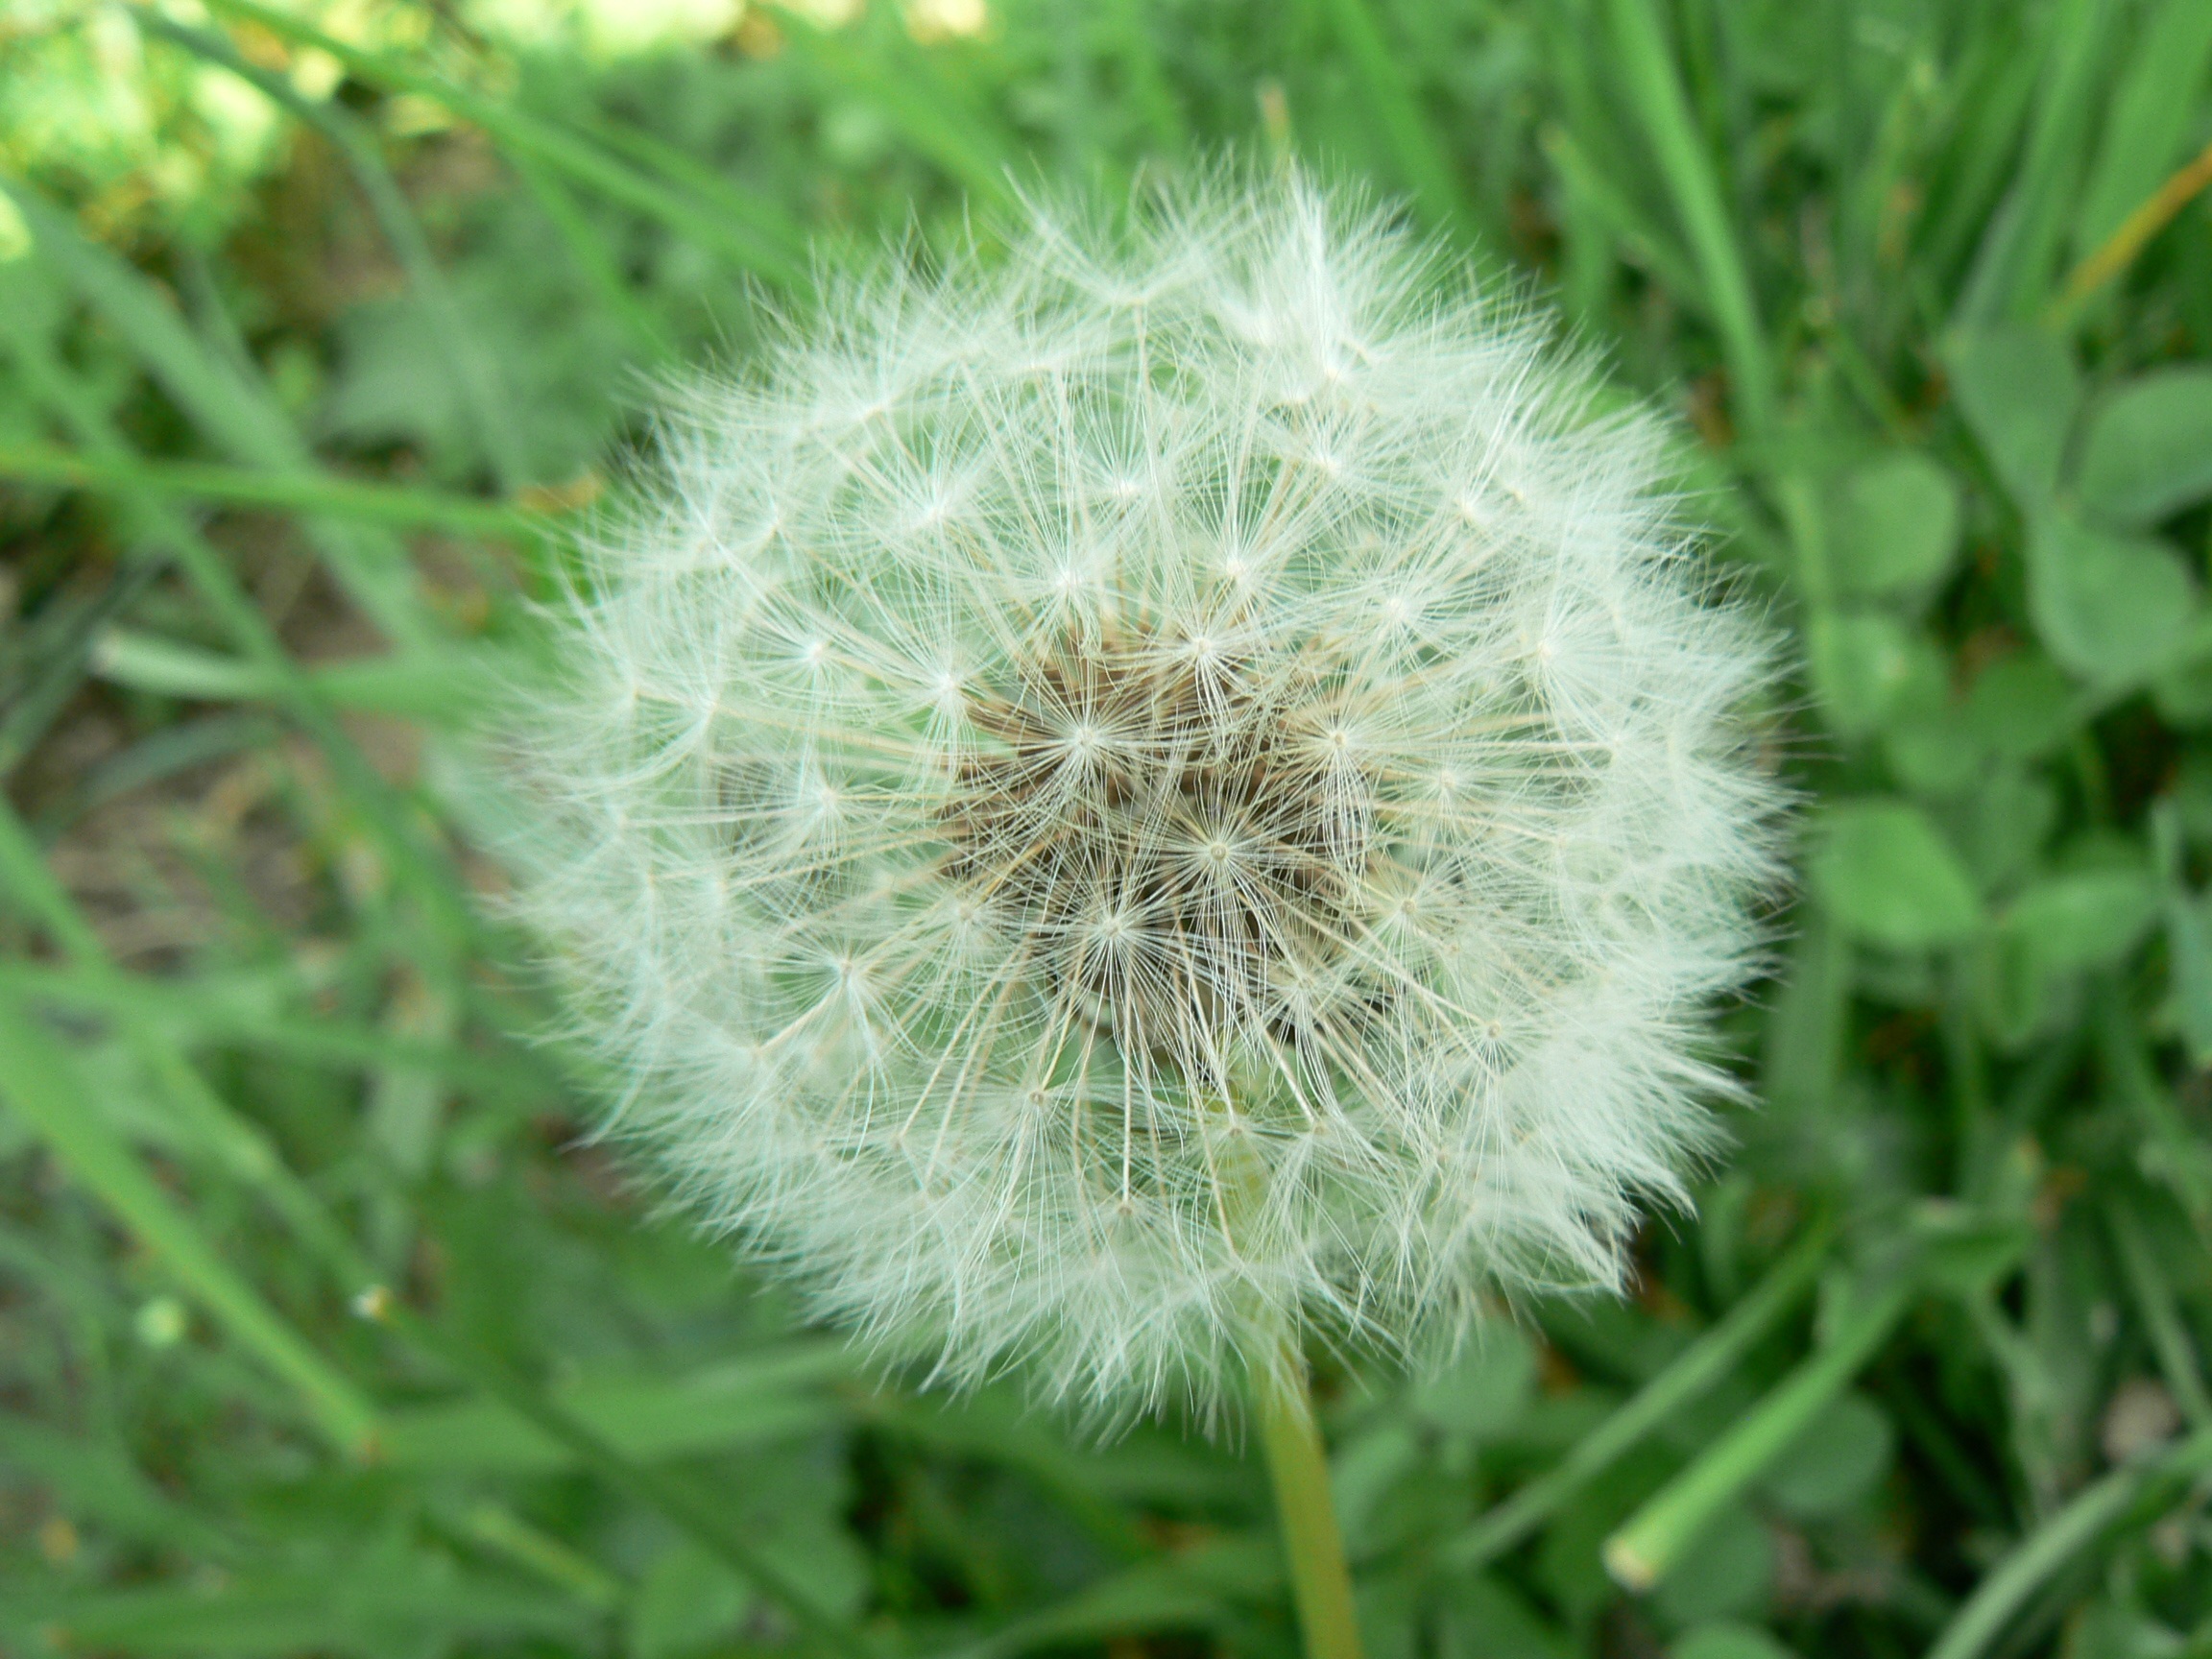
grass, mountain, plant, dandelion, flower, botany, flora, wildflower, fields, thistle, pre, macro photography, flowering plant, daisy family, fleurs des champs, silybum, plant stem, land plant